Kamil Kosowski

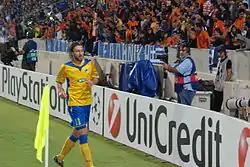
Kosowski playing for APOEL in a UEFA Champions League match against Chelsea

On 7 July 2008, Kosowski was transferred to APOEL from Cádiz CF and signed a two-year contract. In his first official appearance with APOEL, Kosowski scored the only goal in the Super Cup match against Anorthosis and APOEL won the title. In his first year in the club, he helped APOEL to win the Cyprus Championship 2008–09, showing his class and was one of the most valuable players of the club. The next season, he won the Super Cup again and he also appeared in five official group stage matches of the 2009–10 UEFA Champions League with APOEL. He stated that his participation with APOEL in the UEFA Champions League was one of the most important moments in his career.